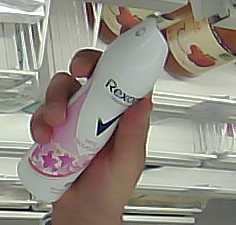
Product: rexona_spray